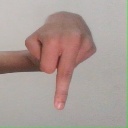
अक्षर: प